Mana Island (New Zealand)

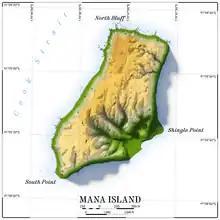
Topographic map of Mana Island

Mana Island is a long, table, with cliffs along much of its coast and a plateau occupying much of the interior. It lies off the North Island coast in the Tasman Sea, west of the city of Porirua and south of the entrance to Porirua Harbour. In 2009, it was selected by the Global Restoration Network as one of New Zealand's top 25 sites for ecological restoration. Although a wildlife sanctuary, and thus with no permanent human population, the island is officially defined as a suburb of Porirua City.